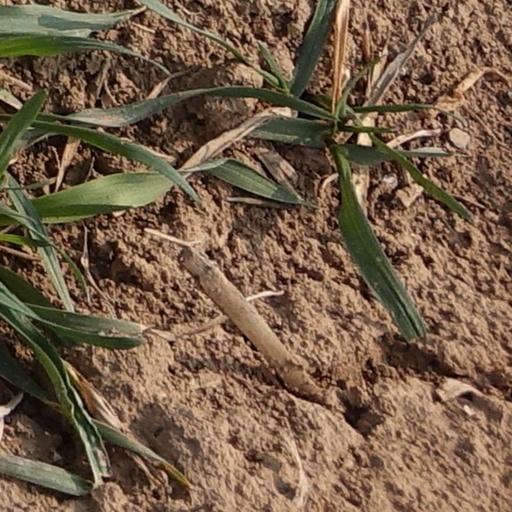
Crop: wheat